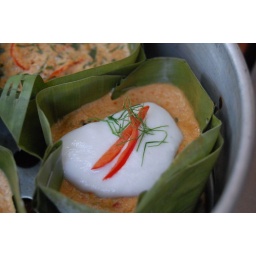
Steamed fish in red curry